A Vindication of the Rights of Whores

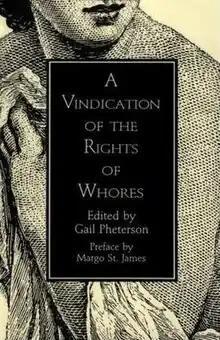
Cover of "A Vindication of The Rights of Whores"

A Vindication of The Rights of Whores is a 1989 anthology edited by with a preface by Margo St. James.